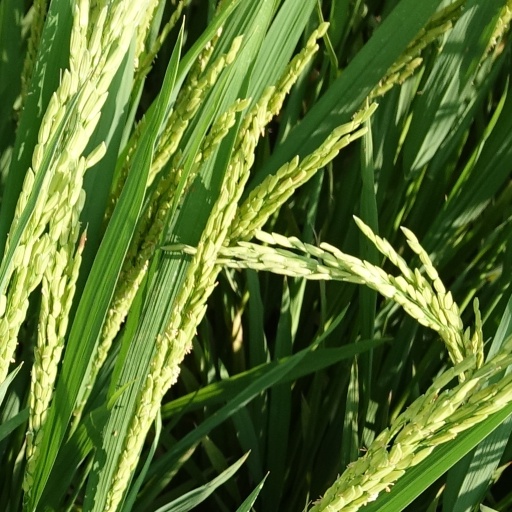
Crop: rice